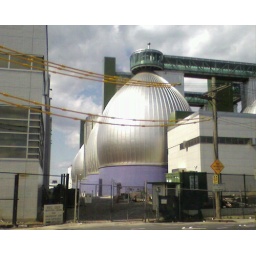
water treatment plant in greenpoint